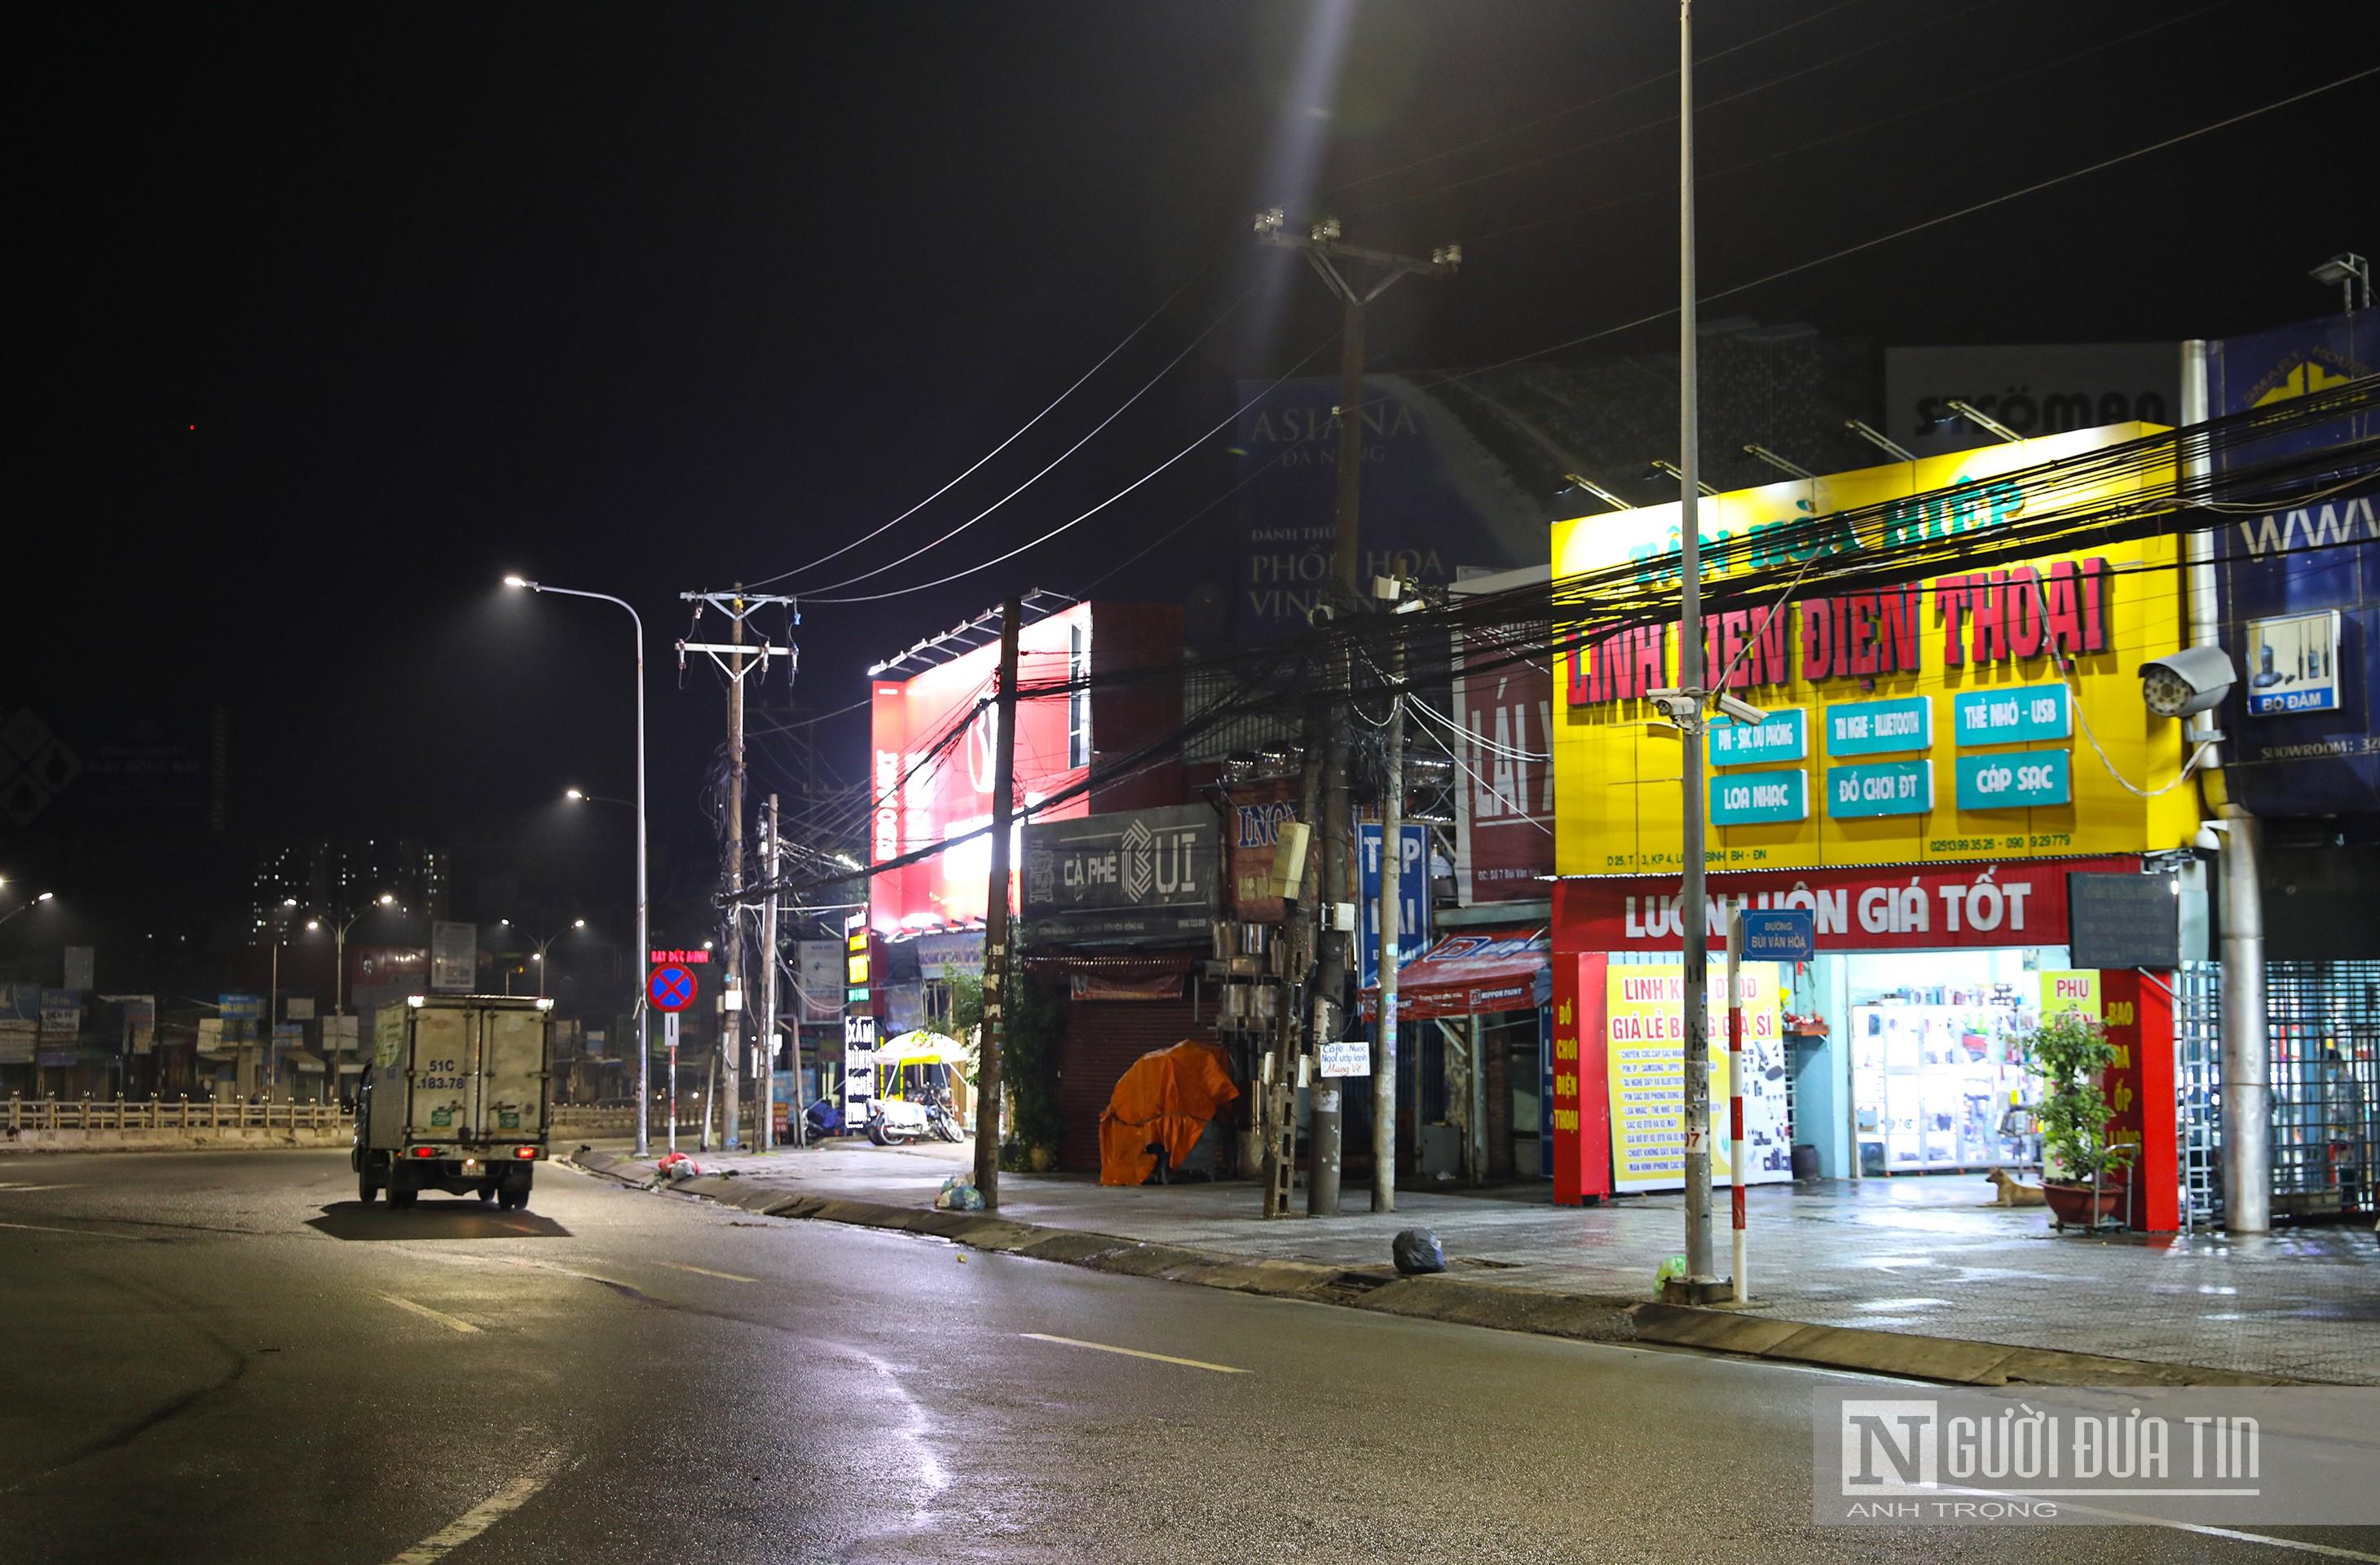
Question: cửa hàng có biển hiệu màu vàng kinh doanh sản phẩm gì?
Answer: cửa hàng kinh doanh phụ kiện điện thoại